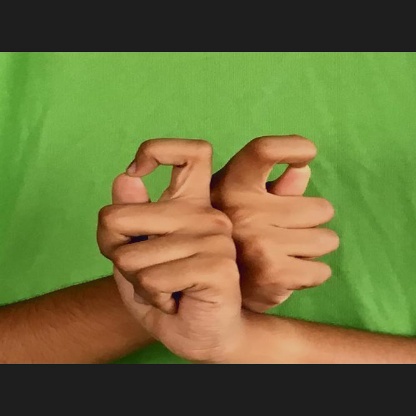
Mudra: Berunda